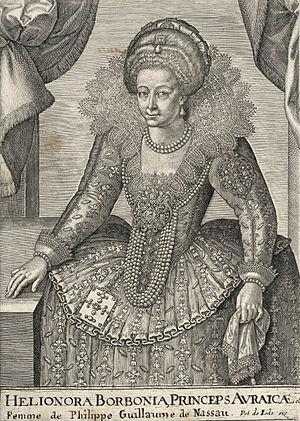
Éléonore de Bourbon, princesse d'Orange est l'épouse du prince néerlandais Philippe-Guillaume d'Orange. Elle était la fille d'Henri, prince de Condé, cousin du roi Henri IV de France.